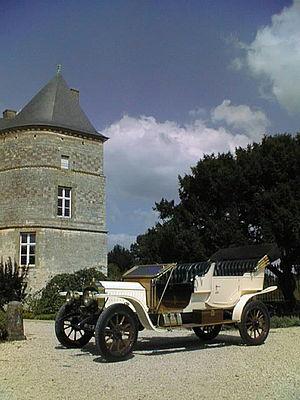
Jules Philippe Félix Albert de Dion Wandonne de Malfiance, dit Jules-Albert de Dion, né le 10 mars 1856 à Nantes et mort le 19 août 1946 à Paris, est un pionnier de l'industrie automobile en France et un homme politique français.
De Dion-Bouton V8 est une gamme de moteur V8 du constructeur automobile français De Dion-Bouton, construits entre 1909 et 1921 pour motoriser des avions, camions, autobus, et voitures de sport...